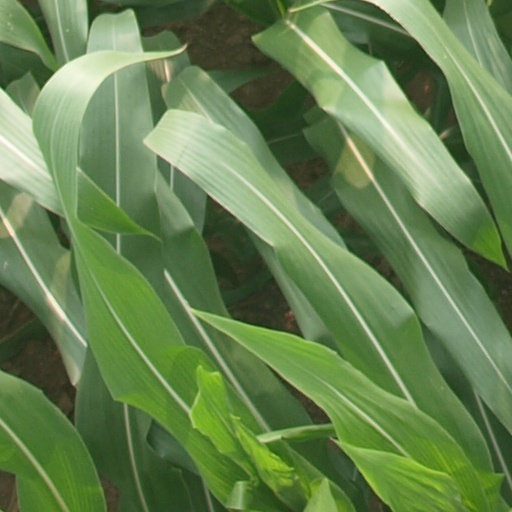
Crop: maize; corn